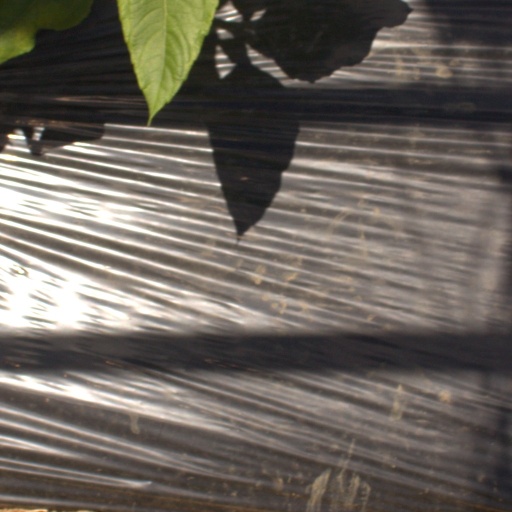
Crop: Jerusalem artichoke